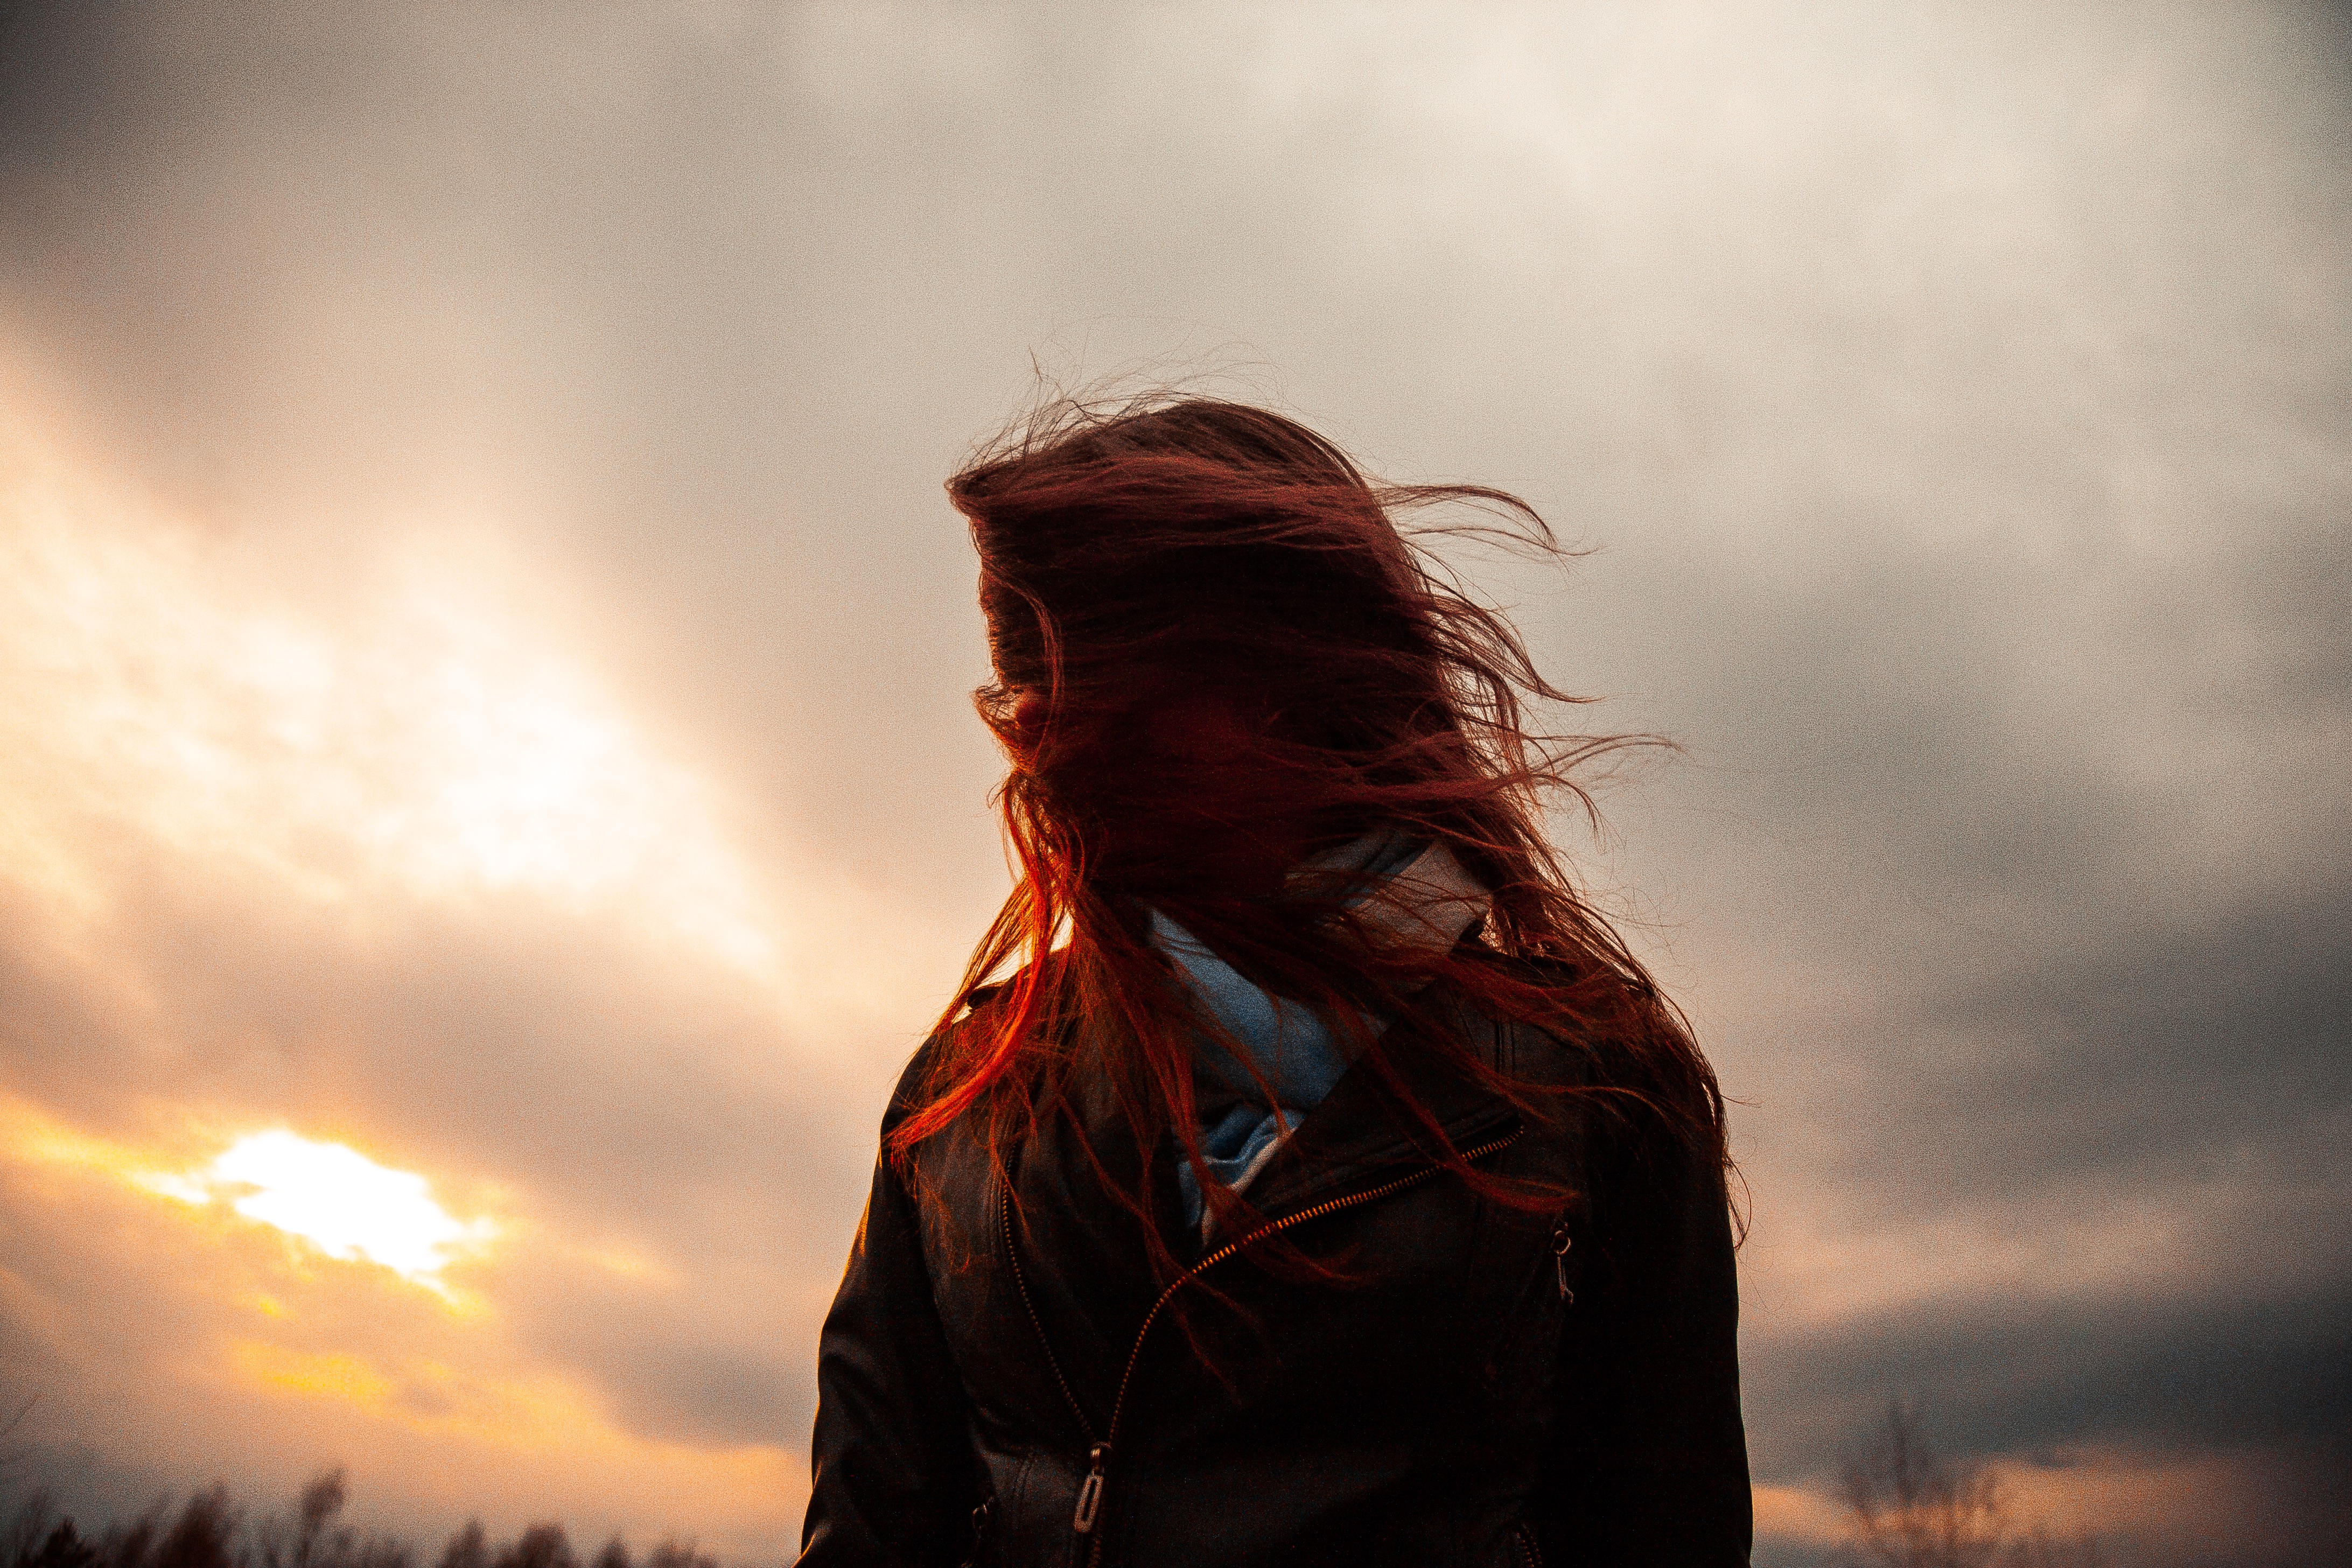
light, cloud, sky, sun, sunset, sunlight, morning, evening, darkness, backlighting, emotion